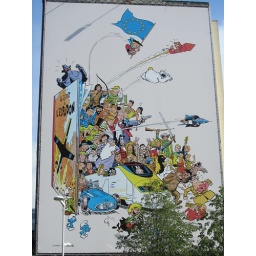
Een mooi stripfresco van de Eurostar door Johan de Moor in Brussel.